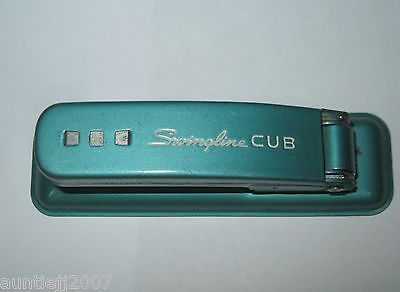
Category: stapler